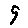
Label: 9